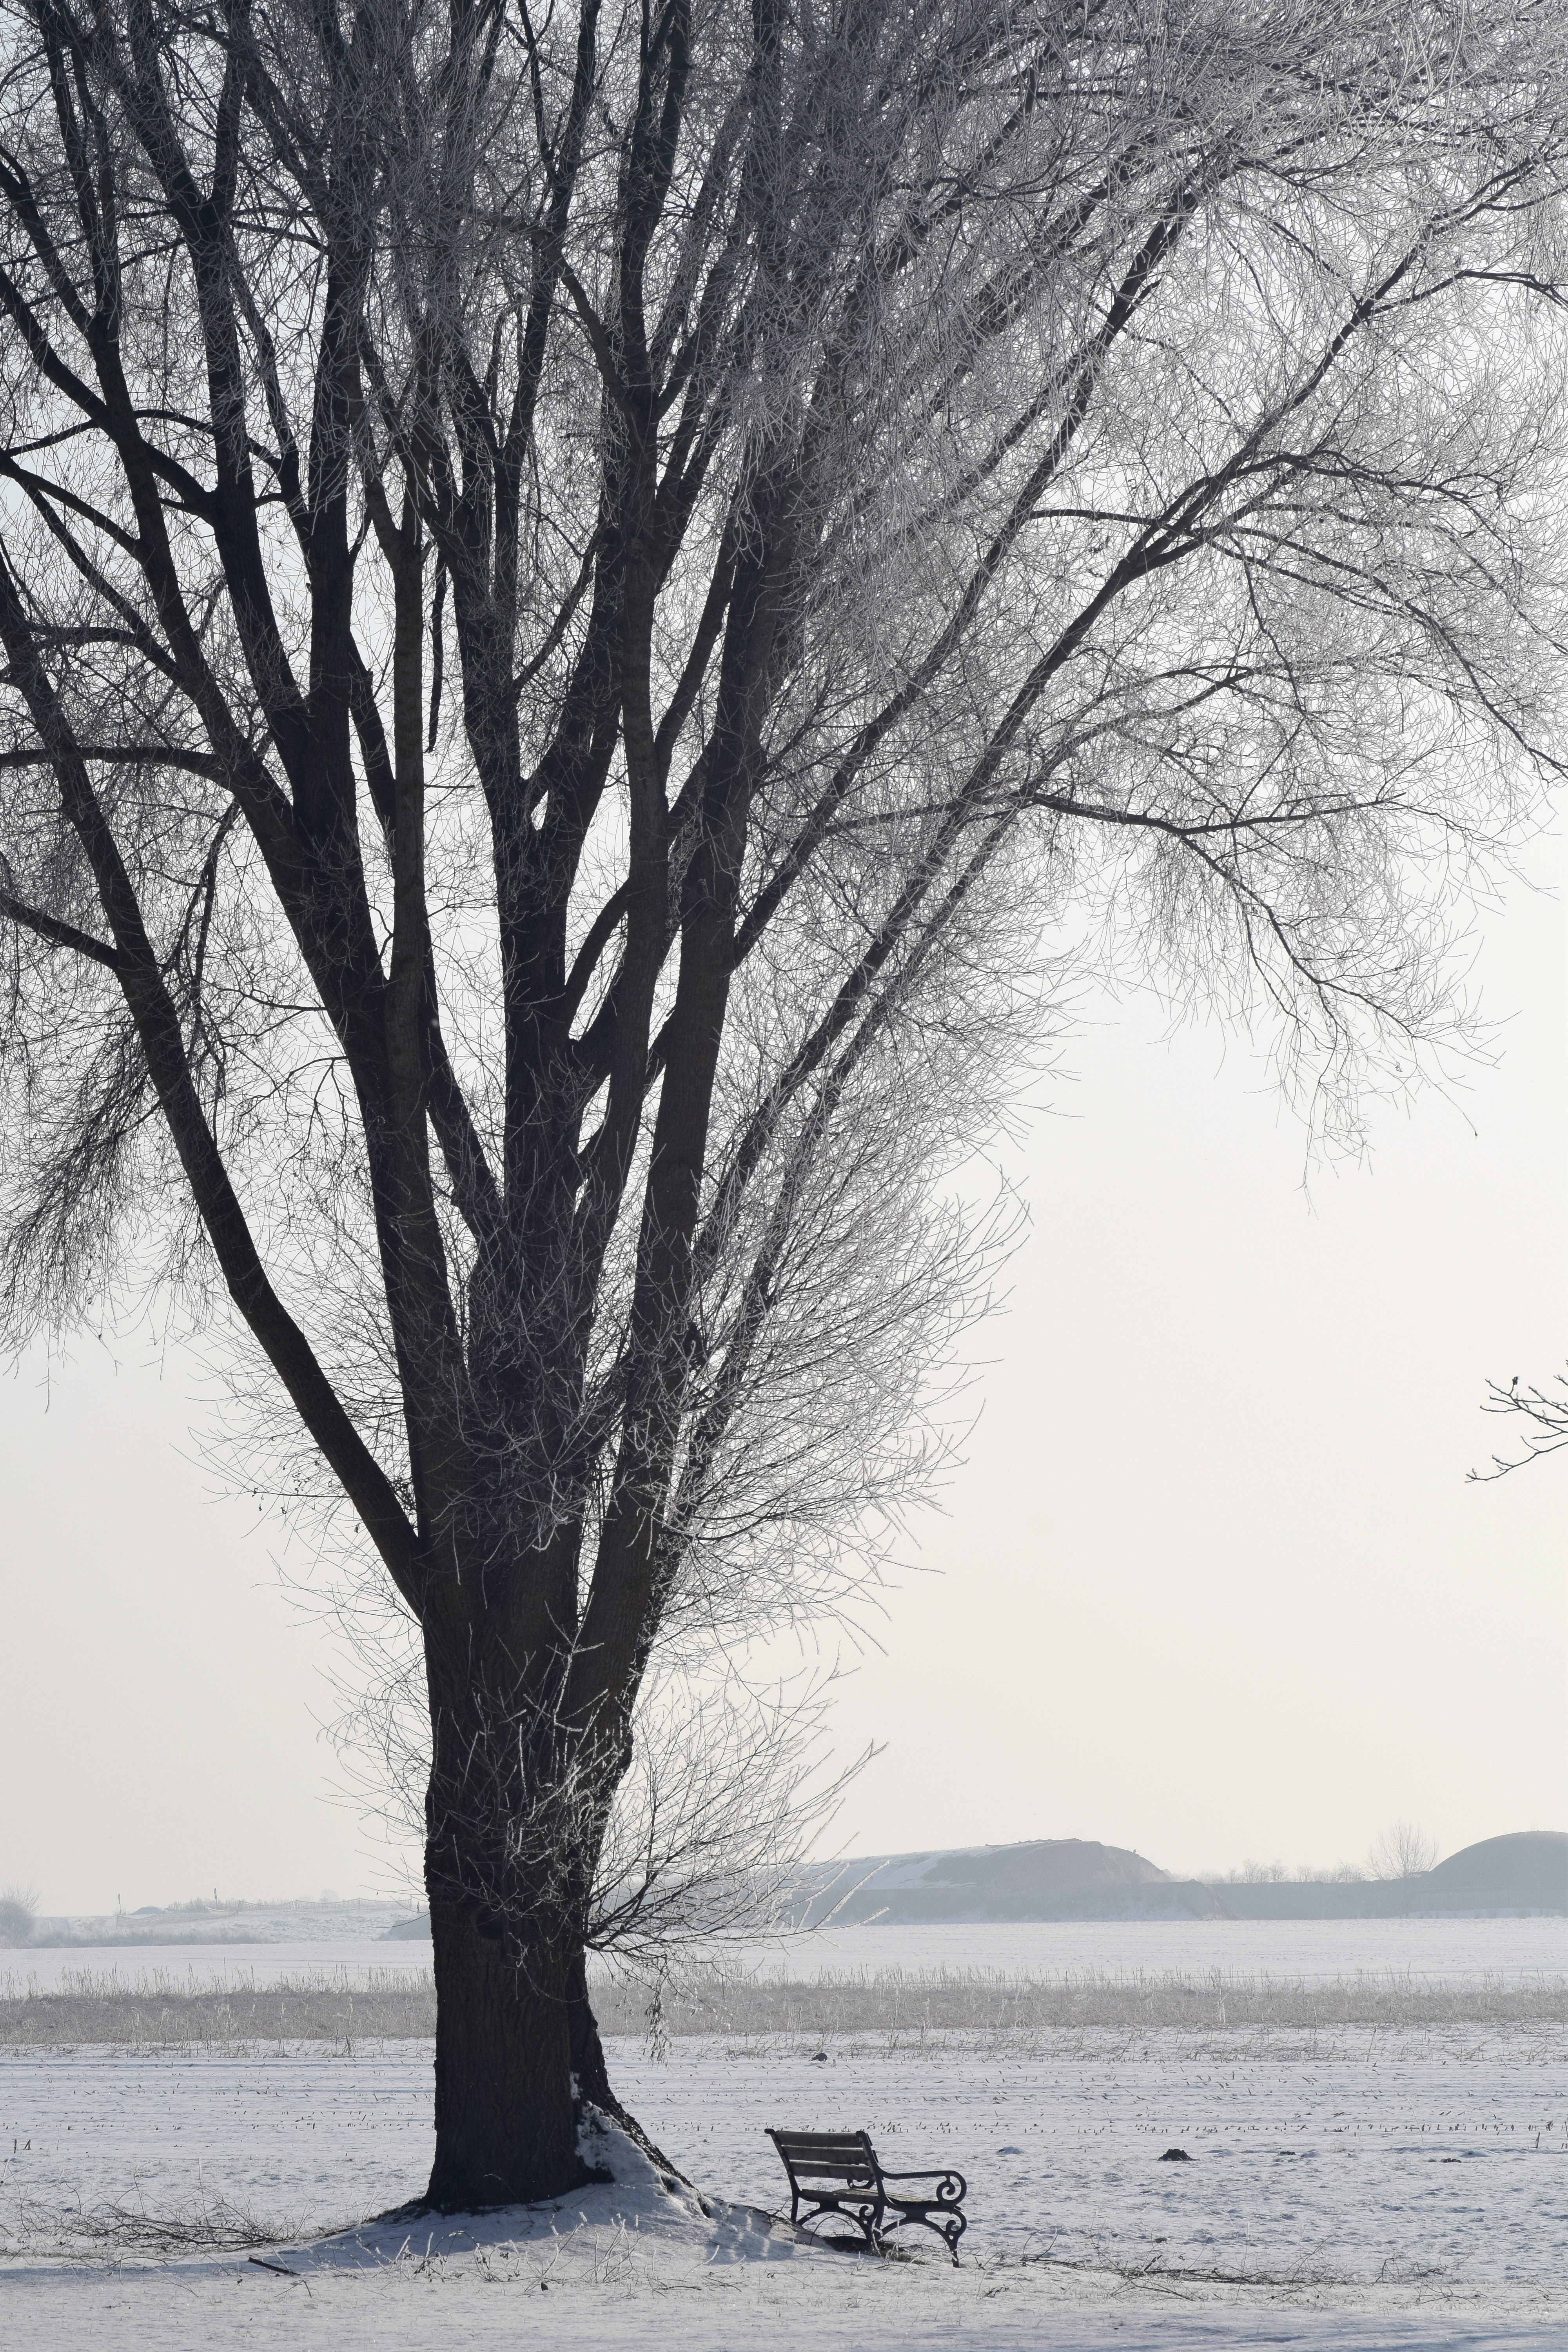
landscape, tree, water, nature, branch, snow, cold, winter, black and white, plant, sky, photography, sunlight, morning, frost, ice, snowy, rest, monochrome, park bench, bank, wide, break, petrified, mood, silent, wintry, freezing, resting place, winter cold, big tree, monochrome photography, stock photography, woody plant